Mariana Avitia

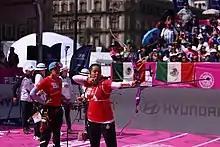
Avitia (centre) at the 2017 World Archery Championships

Avitia returned to the national team in 2017 and participated in the World Archery Championships taking place on home soil in México City. Although she did not advance beyond the third round in the women's individual event, she and teammates Aída Román and Alejandra Valencia reached the final of the women's team competition to face the reigning champions South Korea. Despite a strong start the trio were unable to overcome the South Koreans, who recorded their thirteenth title in the women's team discipline. Avitia, Román, and Valencia received silver medals as runners-up.